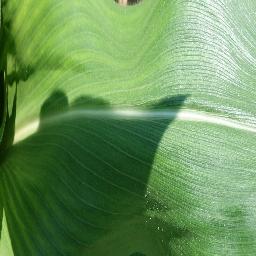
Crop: corn
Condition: (maize)_healthy